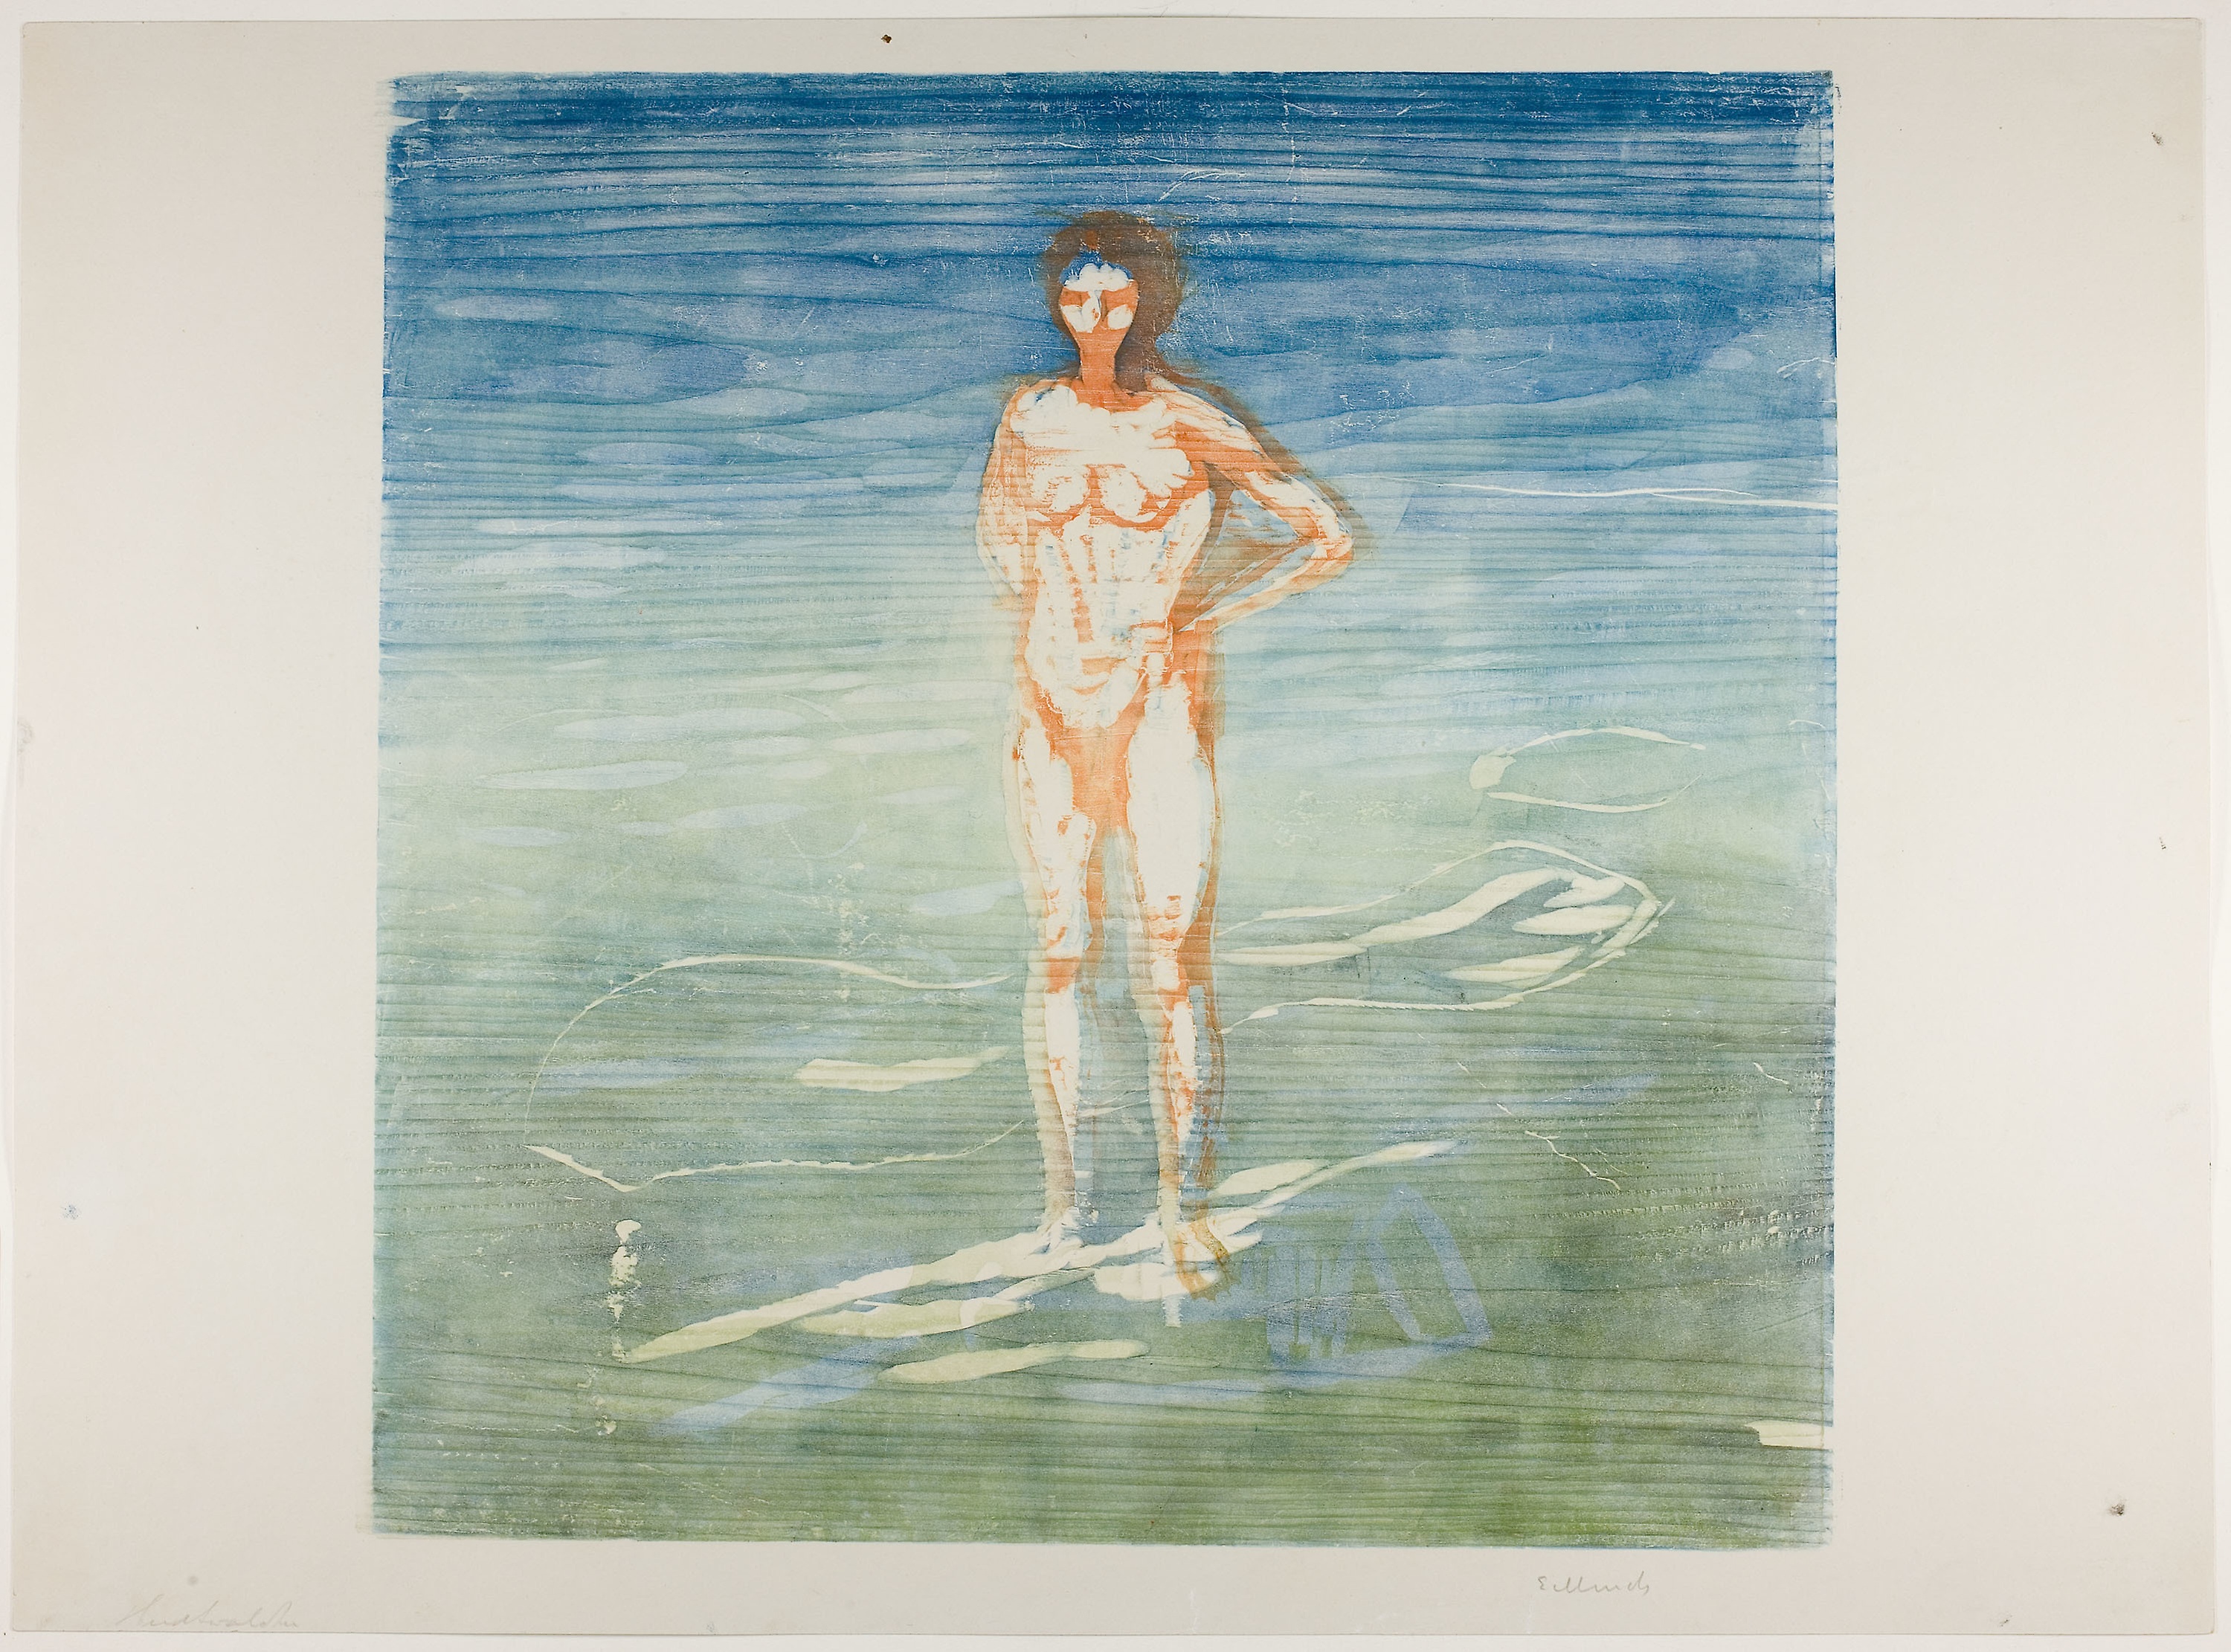
painting, water, art, modern art, picture frame, visual arts, artwork, paint, watercolor paint